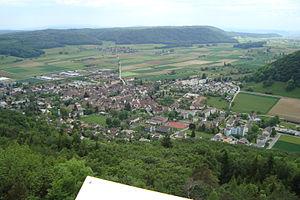
Beringen est une commune suisse du canton de Schaffhouse.